Pak Chŏngyang

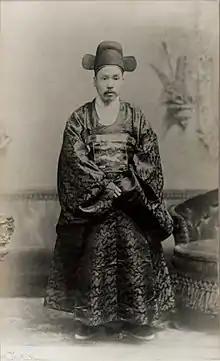
Pak Jeongyang, around 1888's

Pak Chŏngyang (4 February 1841 – 15 December 1905) was a Korean Joseon dynasty politician and edification activist, as well as a member of the Independence Club and the People's Joint Association. He was a supporter of the slow modernization of Korea under the Joseon dynasty and himself belonged to the . He was also the father of famous Korean playwright Park Seung-hui. Pak Chŏngyang was appointed ambassador to the United States by the king in 1887. This diplomatic mission was strongly opposed by the Qing dynasty of China, which viewed Korea as a vassal state.Joseon was enjoying Westphalian sovereignty at the time of the diplomatic mission. After many years' conflict, Pak was punished and ostracized. The episode is considered representative of Korea's desire for complete independence colliding with the Qing desire to maintain traditional tributary ties, with Pak becoming a victim of this conflict. Pak was also the author of a few books.